African swine fever virus

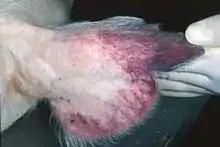
Reddening of the ears is a common sign of African swine fever in pigs.

African swine fever virus (ASFV) is a large, double-stranded DNA virus in the "Asfarviridae" family. It is the causative agent of African swine fever (ASF). The virus causes a hemorrhagic fever with high mortality rates in domestic pigs; some isolates can cause death of animals as quickly as a week after infection. It persistently infects its natural hosts, warthogs, bushpigs, and soft ticks of the genus "Ornithodoros", which likely act as a vector, with no disease signs. It does not cause disease in humans. ASFV is endemic to sub-Saharan Africa and exists in the wild through a cycle of infection between ticks and wild pigs, bushpigs, and warthogs. The disease was first described after European settlers brought pigs into areas endemic with ASFV, and as such, is an example of an emerging infectious disease.